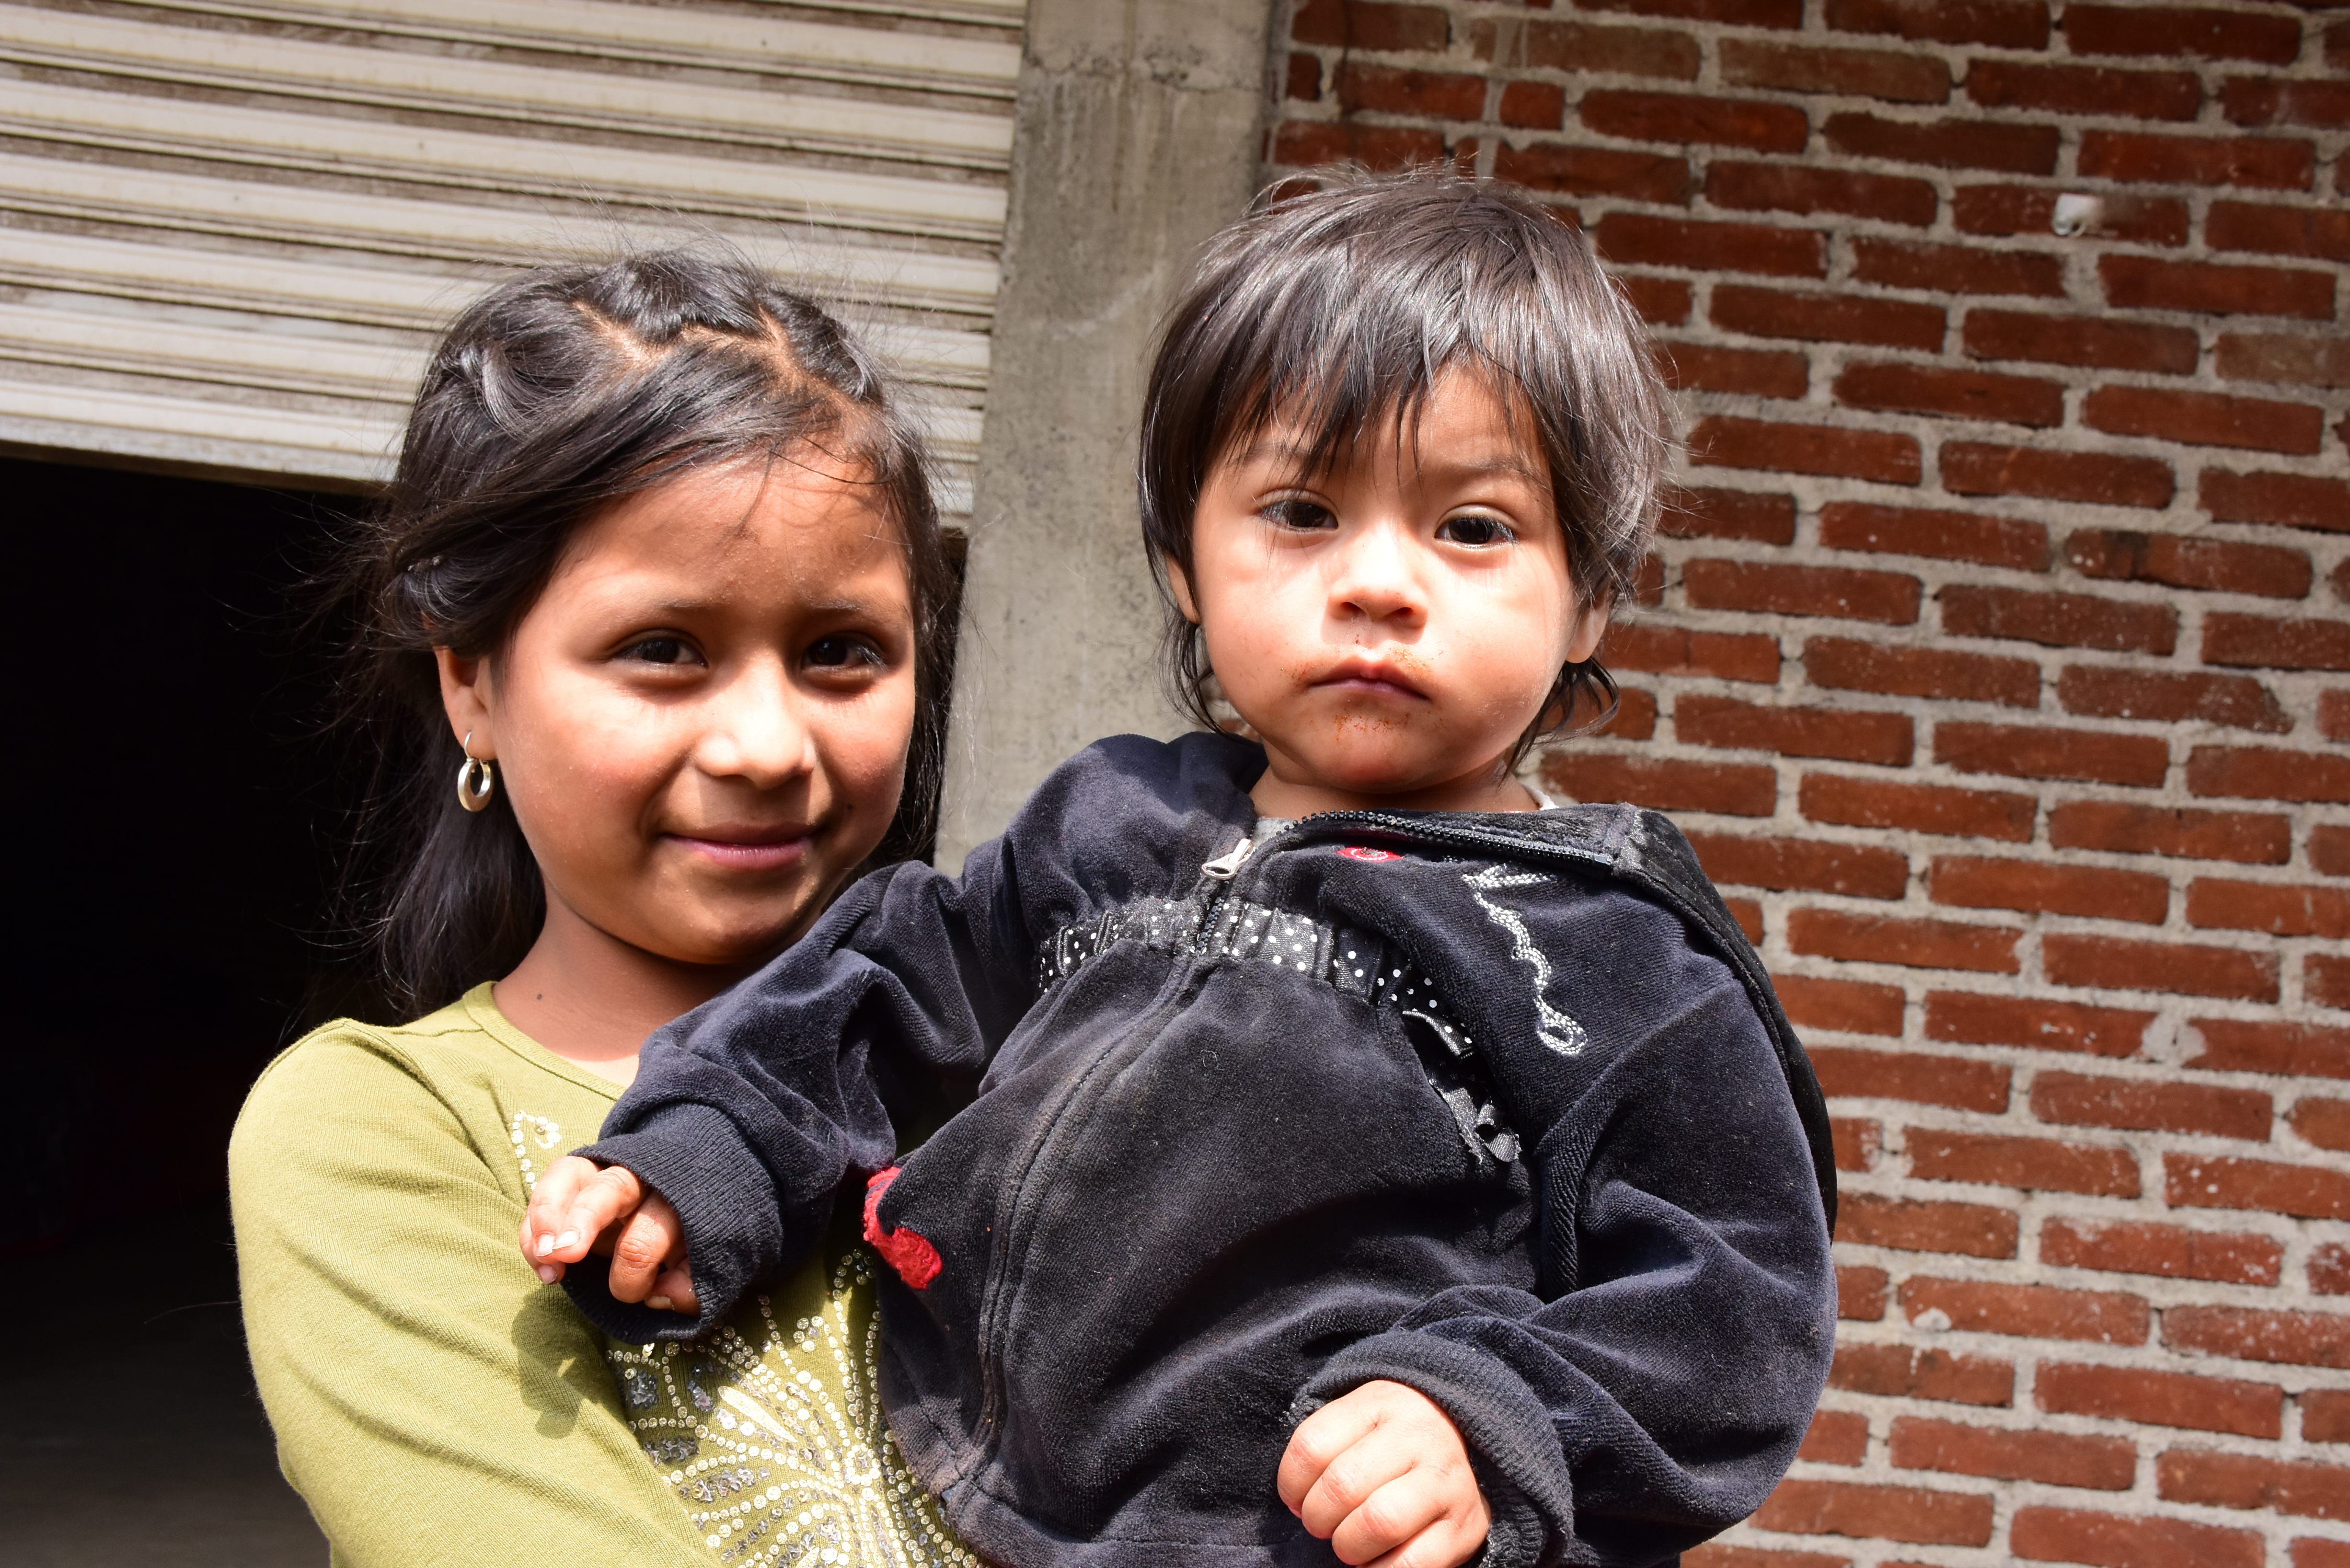
child, people, facial expression, person, skin, girl, emotion, smile, fun, human, interaction, temple, happiness, family, toddler, sibling, recreation, portrait photography, laughter